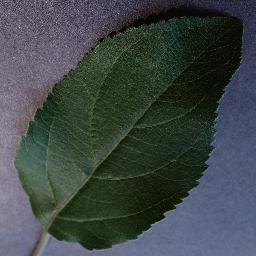
Label: Apple___healthy